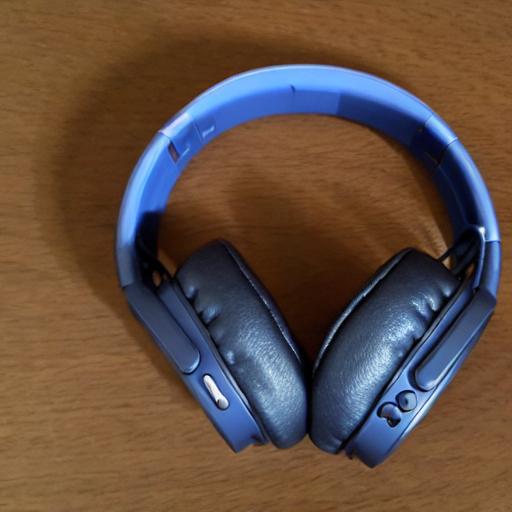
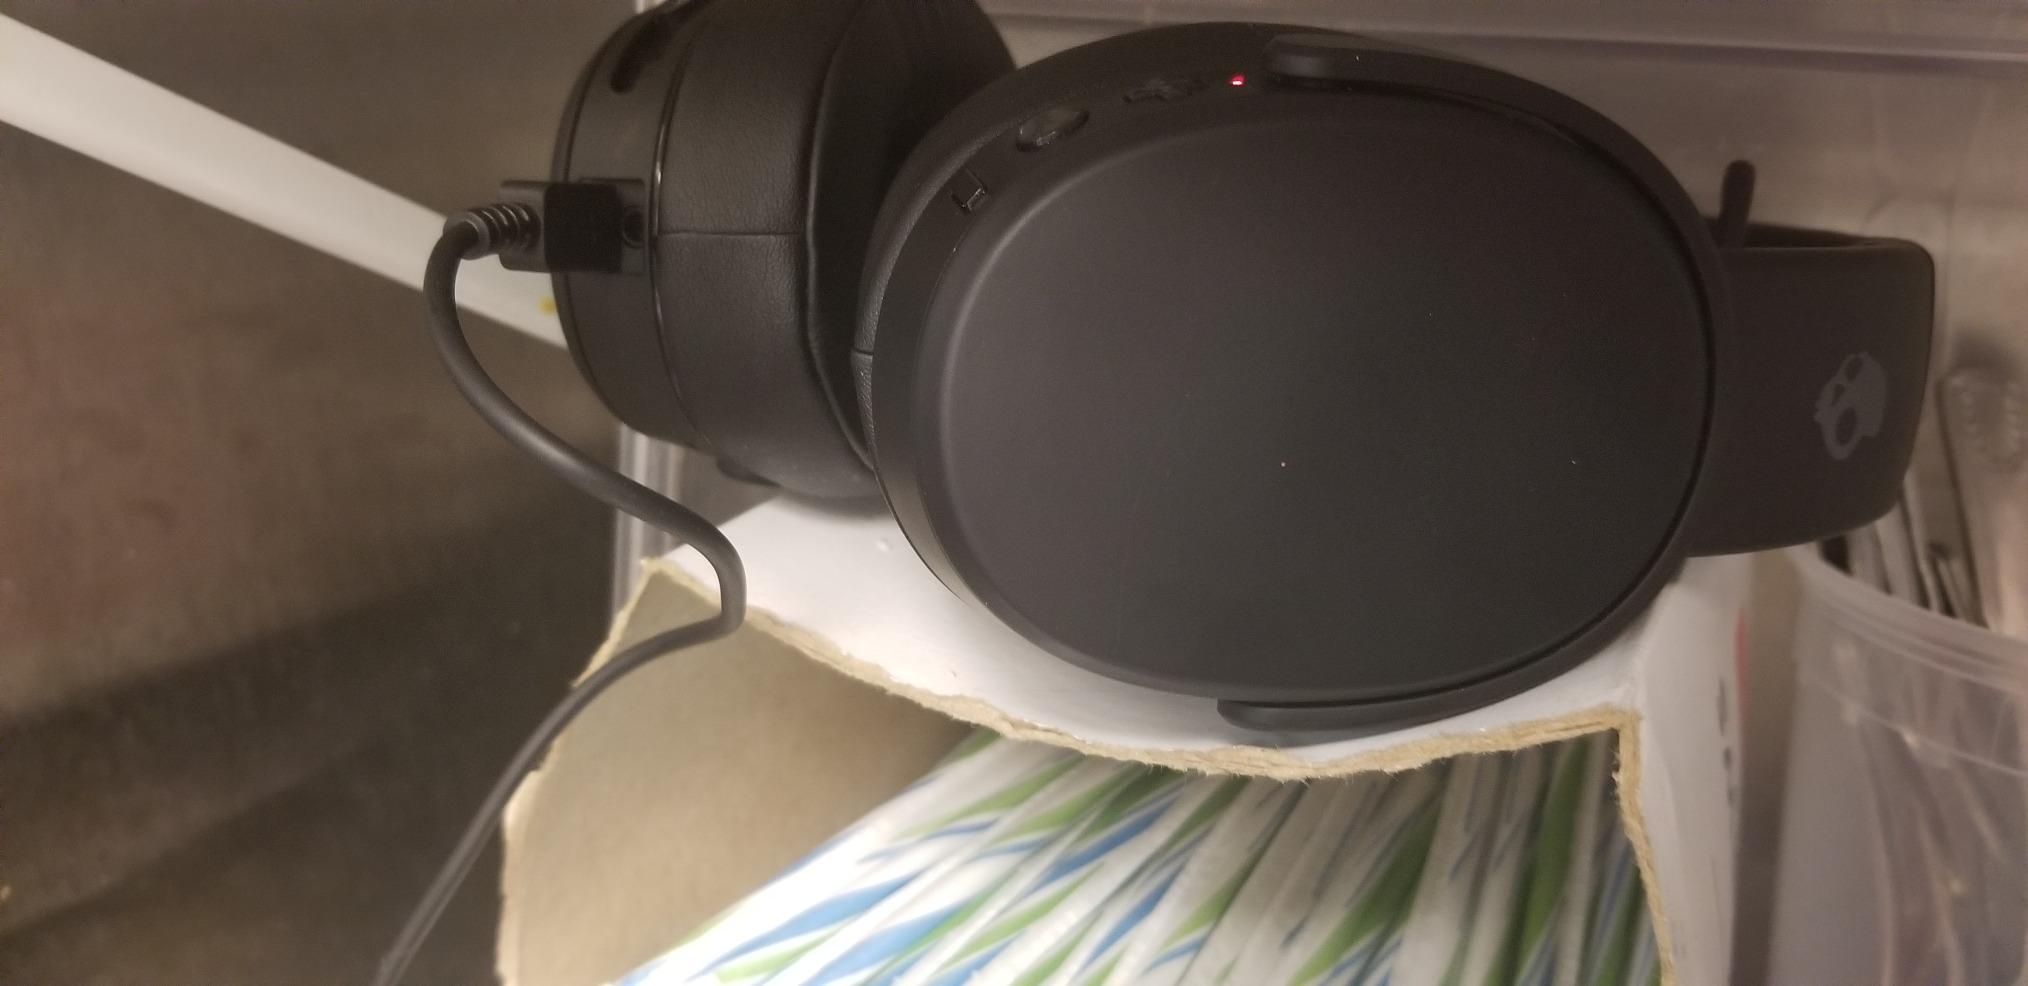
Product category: headphones
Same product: no